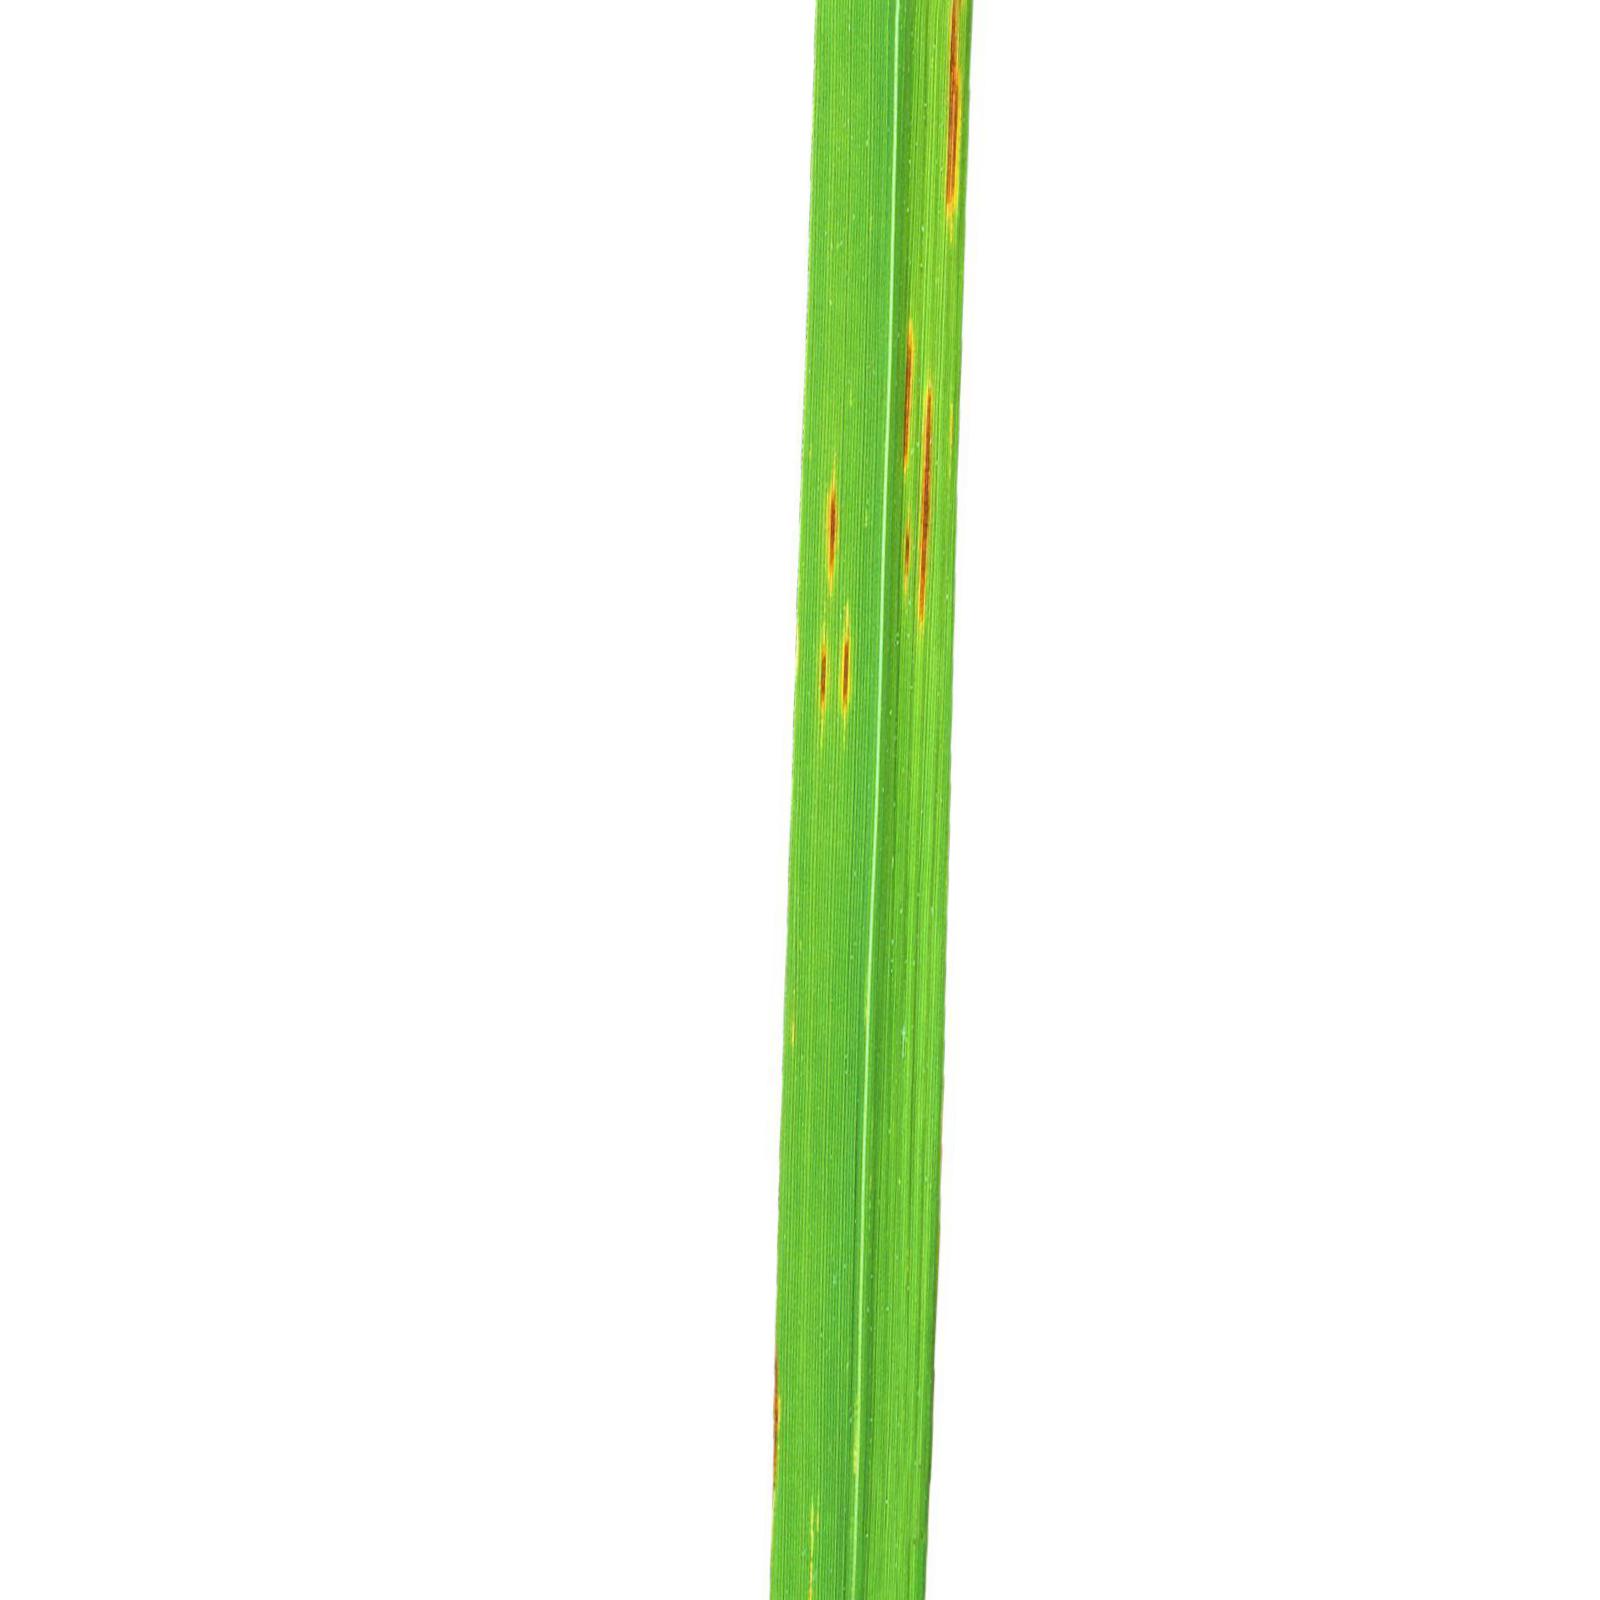
Nhãn: Bệnh Gạch Nâu ( Narrow Brown Spot )